Thomas E. Dewey

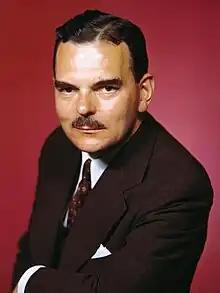
Dewey in 1944

Thomas Edmund Dewey (March 24, 1902 – March 16, 1971) was an American lawyer and politician who served as the 47th Governor of New York from 1943 to 1954. He was the Republican Party's nominee for president of the United States in 1944 and 1948, losing the former election to Franklin D. Roosevelt, and the latter election to Harry S. Truman in a major upset.